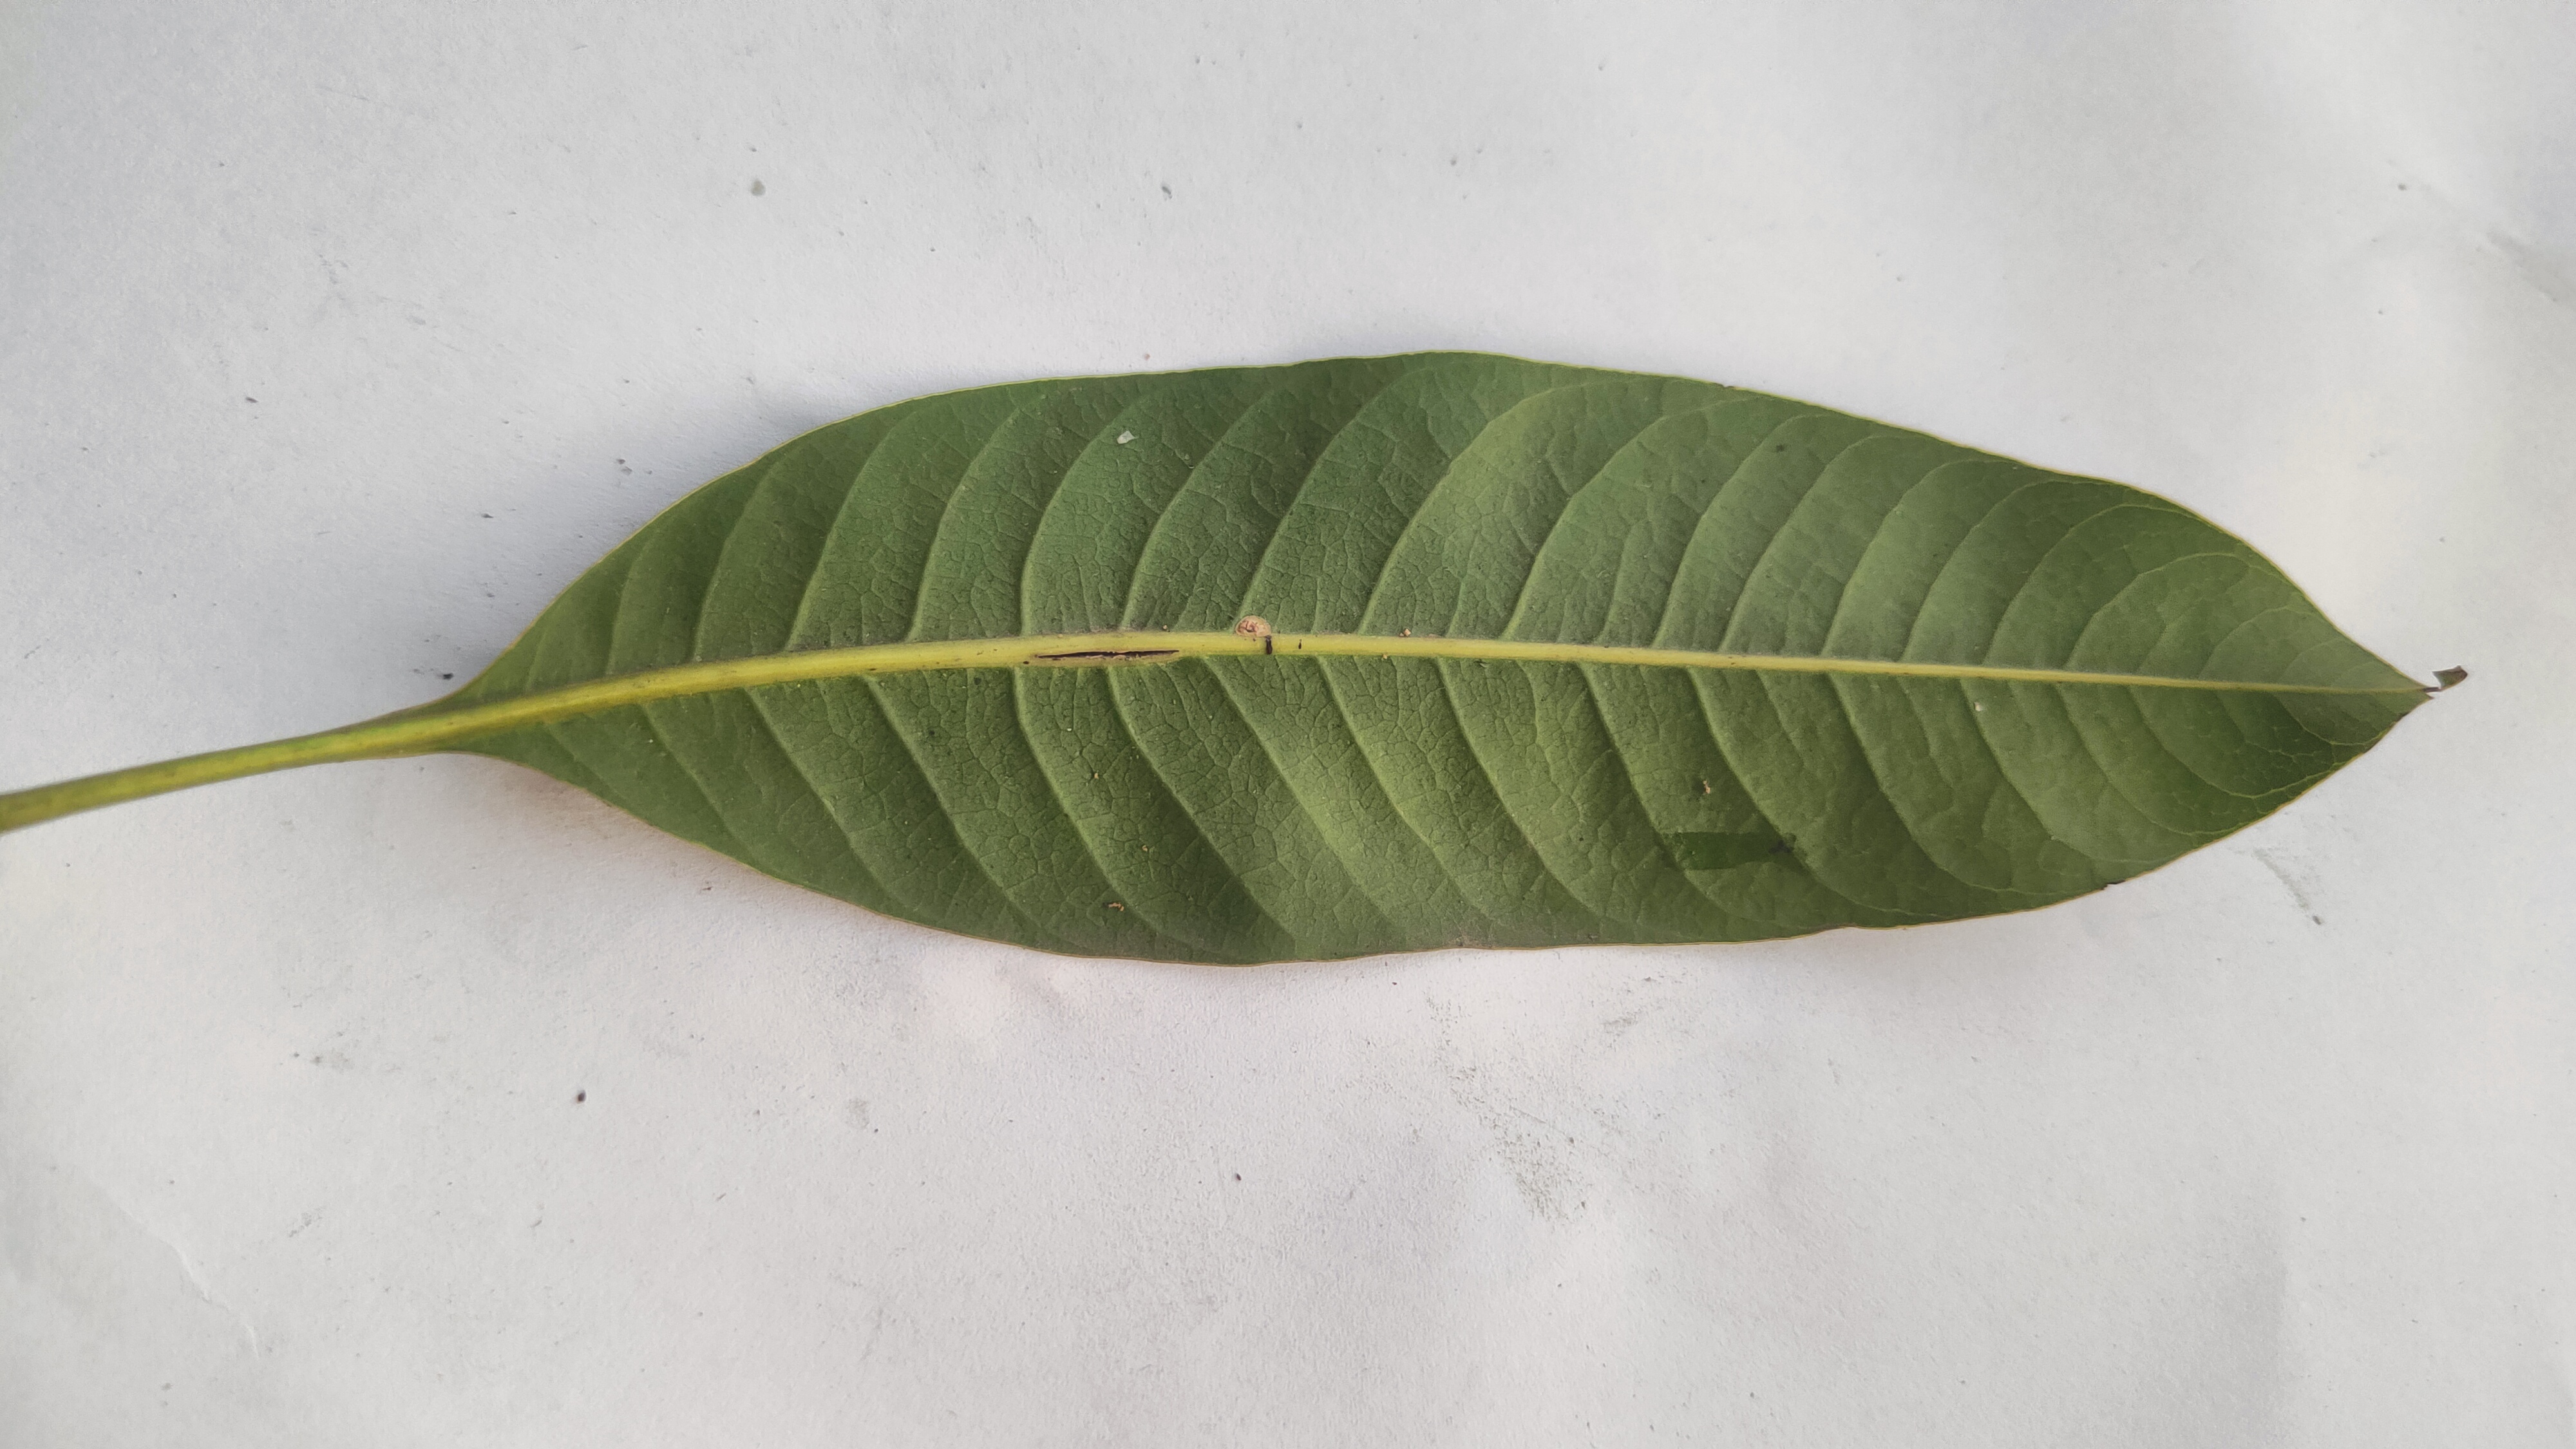
Leaf variety: Mango